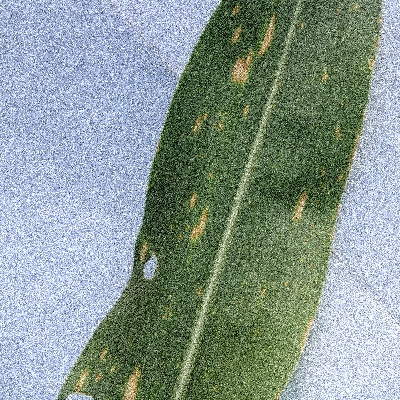
Label: Corn_(Maize)___Leaf_Spot